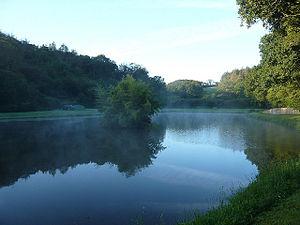
L'Aber-Ildut à Lanildut
L’Aber-Ildut est un des trois abers du Léon, dans le Finistère, en Bretagne. Formé de l'Ildut, un petit fleuve côtier et de sa basse vallée inondée par la mer, cet aber, le plus petit du Léon, est connu pour ses anciennes productions de granite et de cassitérite.